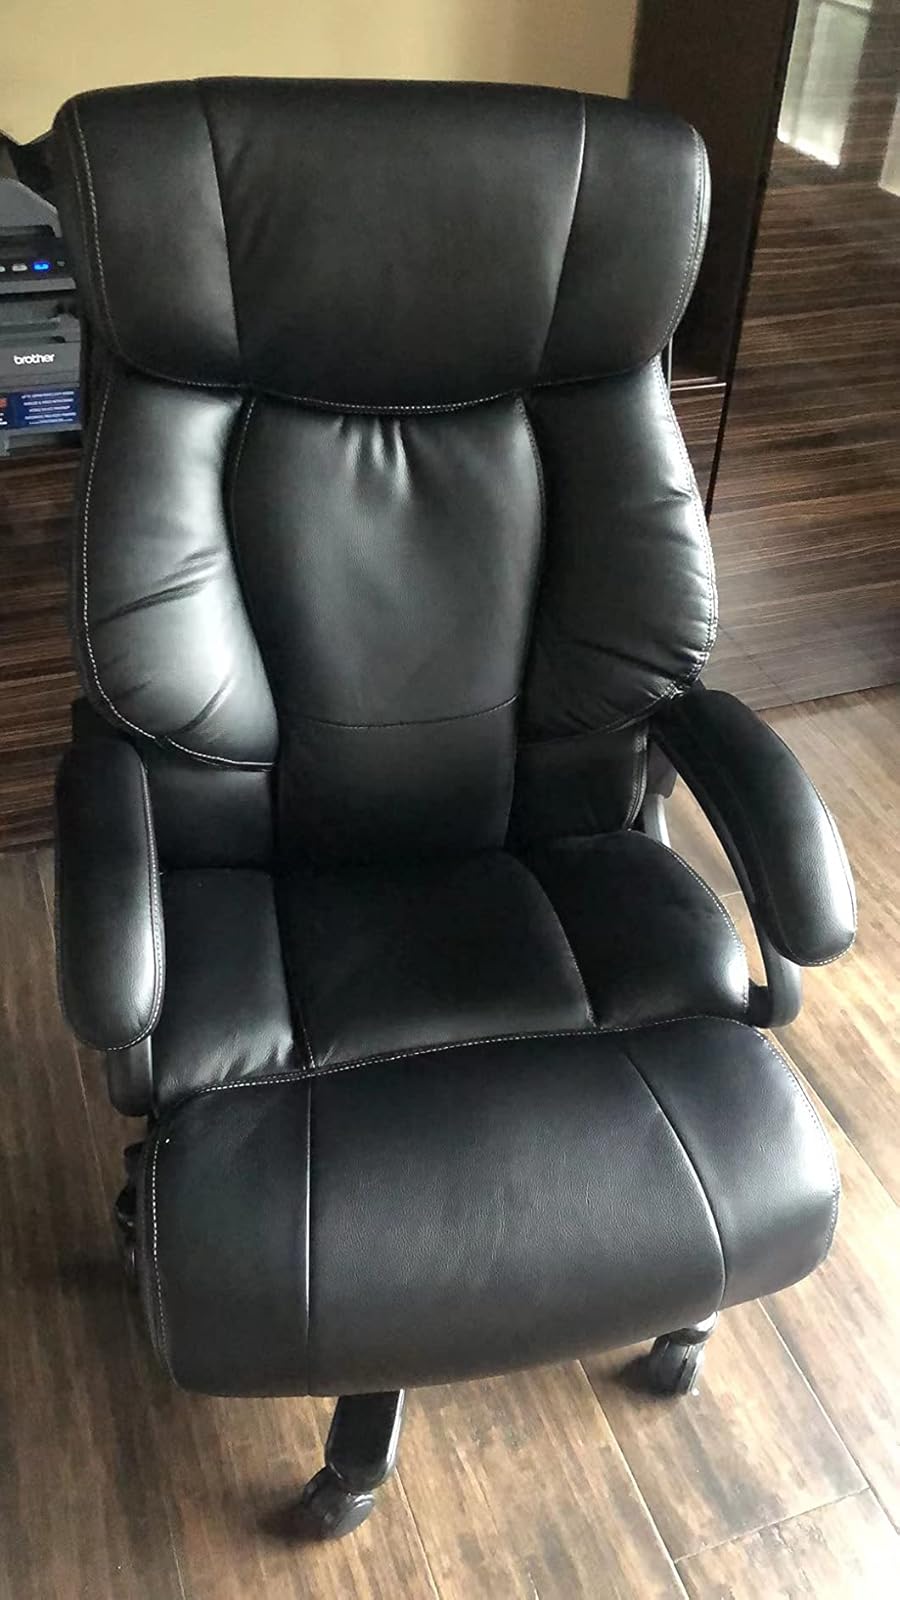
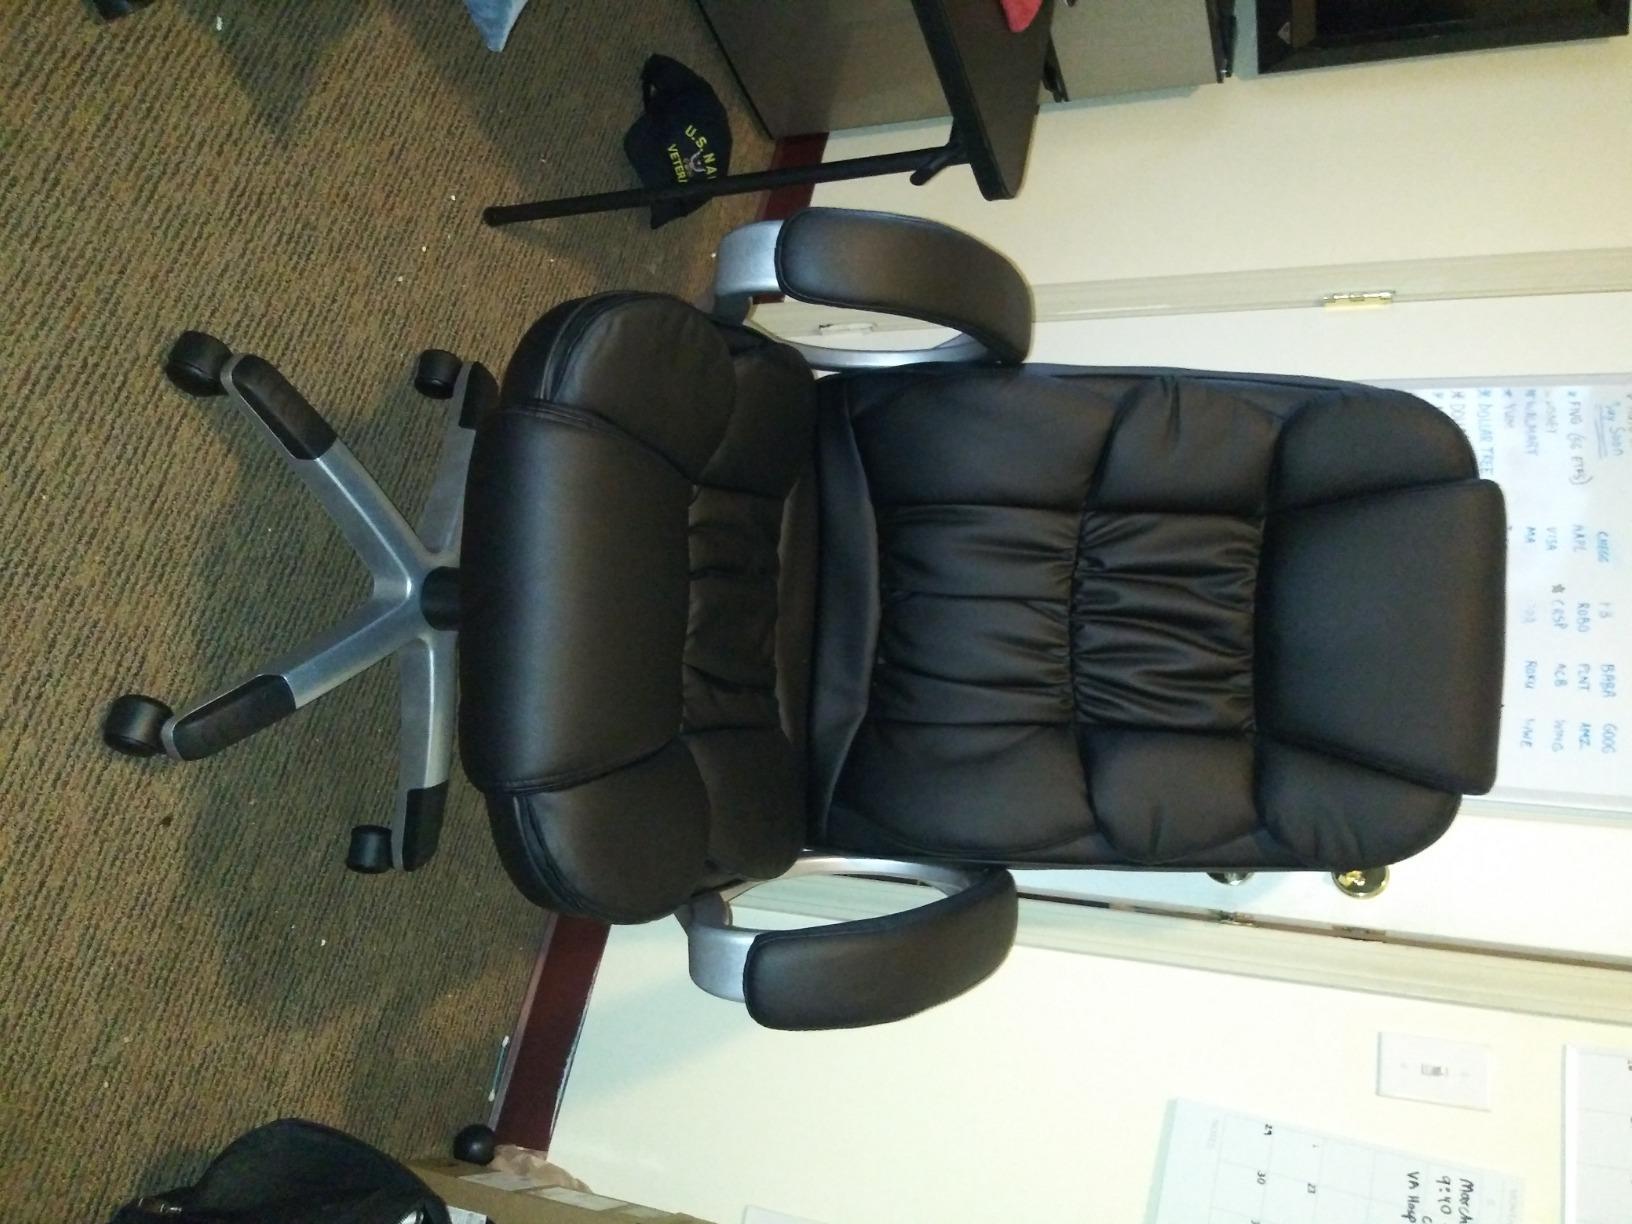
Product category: items_chair
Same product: no